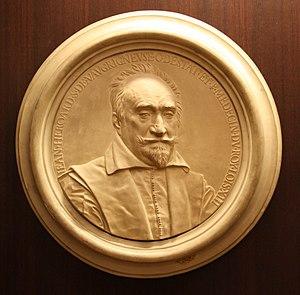
Jean Héroard dans l'hôtel de Magny au Jardin des plantes, à Paris, en France. Ce médaillon conservé à Paris est en plâtre, c'est une copie réalisée par Adrien Blanchet d'après un original en bronze de Guillaume Dupré (1575-1640) conservé au Kunsthistorisches Museum de Vienne en Autriche."
Jean Héroard est un médecin, vétérinaire et anatomiste français, né le 22 juillet 1561 à Hauteville-la-Guichard et mort le 11 février 1628 devant La Rochelle, durant le siège de la ville. Il a écrit un journal donnant au jour le jour tous les évènements pouvant influer sur la santé de Louis XIII et un ouvrage qui le place parmi les pionniers de l'art vétérinaire des chevaux.